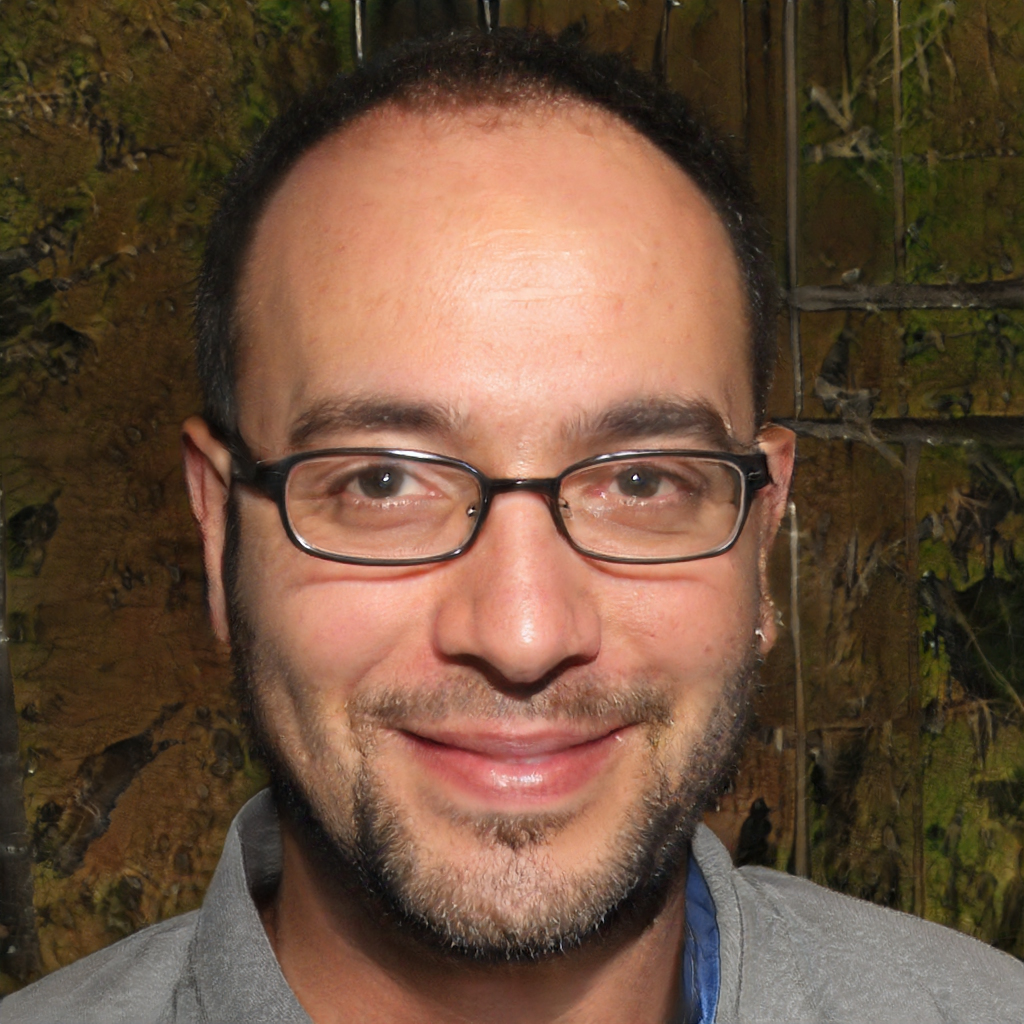
Label: Colored